Letter (alphabet)

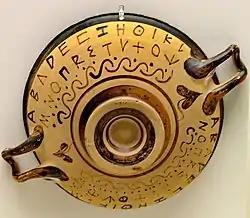
Ancient inscription on a vase featuring Greek letters

Letters are associated with specific names, which may differ between languages and dialects. Z, for example, is usually called "zed" outside of the United States, where it is named "zee". Both ultimately derive from the name of the parent Greek letter zeta . In alphabets, letters are arranged in alphabetical order, which also may vary by language. In Spanish, is considered to be a separate letter from , though this distinction is not usually recognised in English dictionaries. In computer systems, each has its own code point, and , respectively.